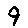
Label: 9